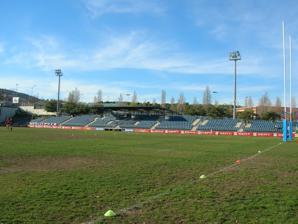
Building: Estadi Baldiri Aleu
Country: Spain
Year built: 1950
UE Sanboiana rugby team stadium Baldiri Aleu Location Sant Boi de Llobregat , Catalonia , Spain Coordinates 41°20′25″N 2°02′17.54″E / 41.34028°N 2.0382056°E / 41.34028; 2.0382056 Owner Sant Boi city hall Capacity 4,000 Surface natural grass Opened February 19, 1950 ( 1950-02-19 ) . Tenants UE Santboiana Estadi Baldiri Aleu is a rugby union stadium in Sant Boi de Llobregat , Barcelona Province , Spain . Its location lies between the Baldi Aleu and Cerdaña streets in Sant Boi de Llobregat. UE Santboiana plays there its home matches in División de Honor . The field is named after Baldiri Aleu Torres, UE Santboiana's first chairman, between 1921 and 1936 The field has capacity for 4000 spectators after its refurbishment in the 2000s. References